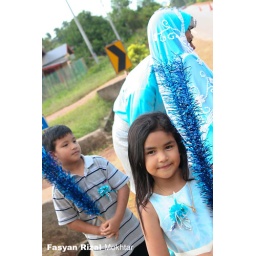
Beautiful flower girl caught in act behind the couples.